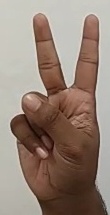
ASL sign: 2